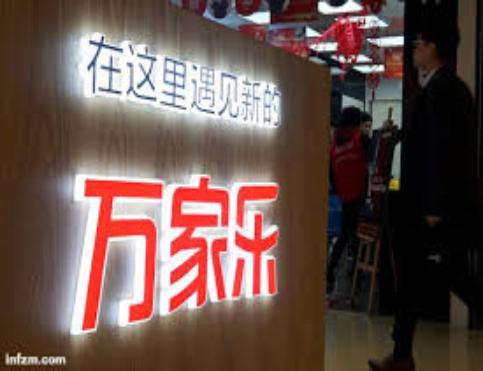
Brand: macro
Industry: Necessities